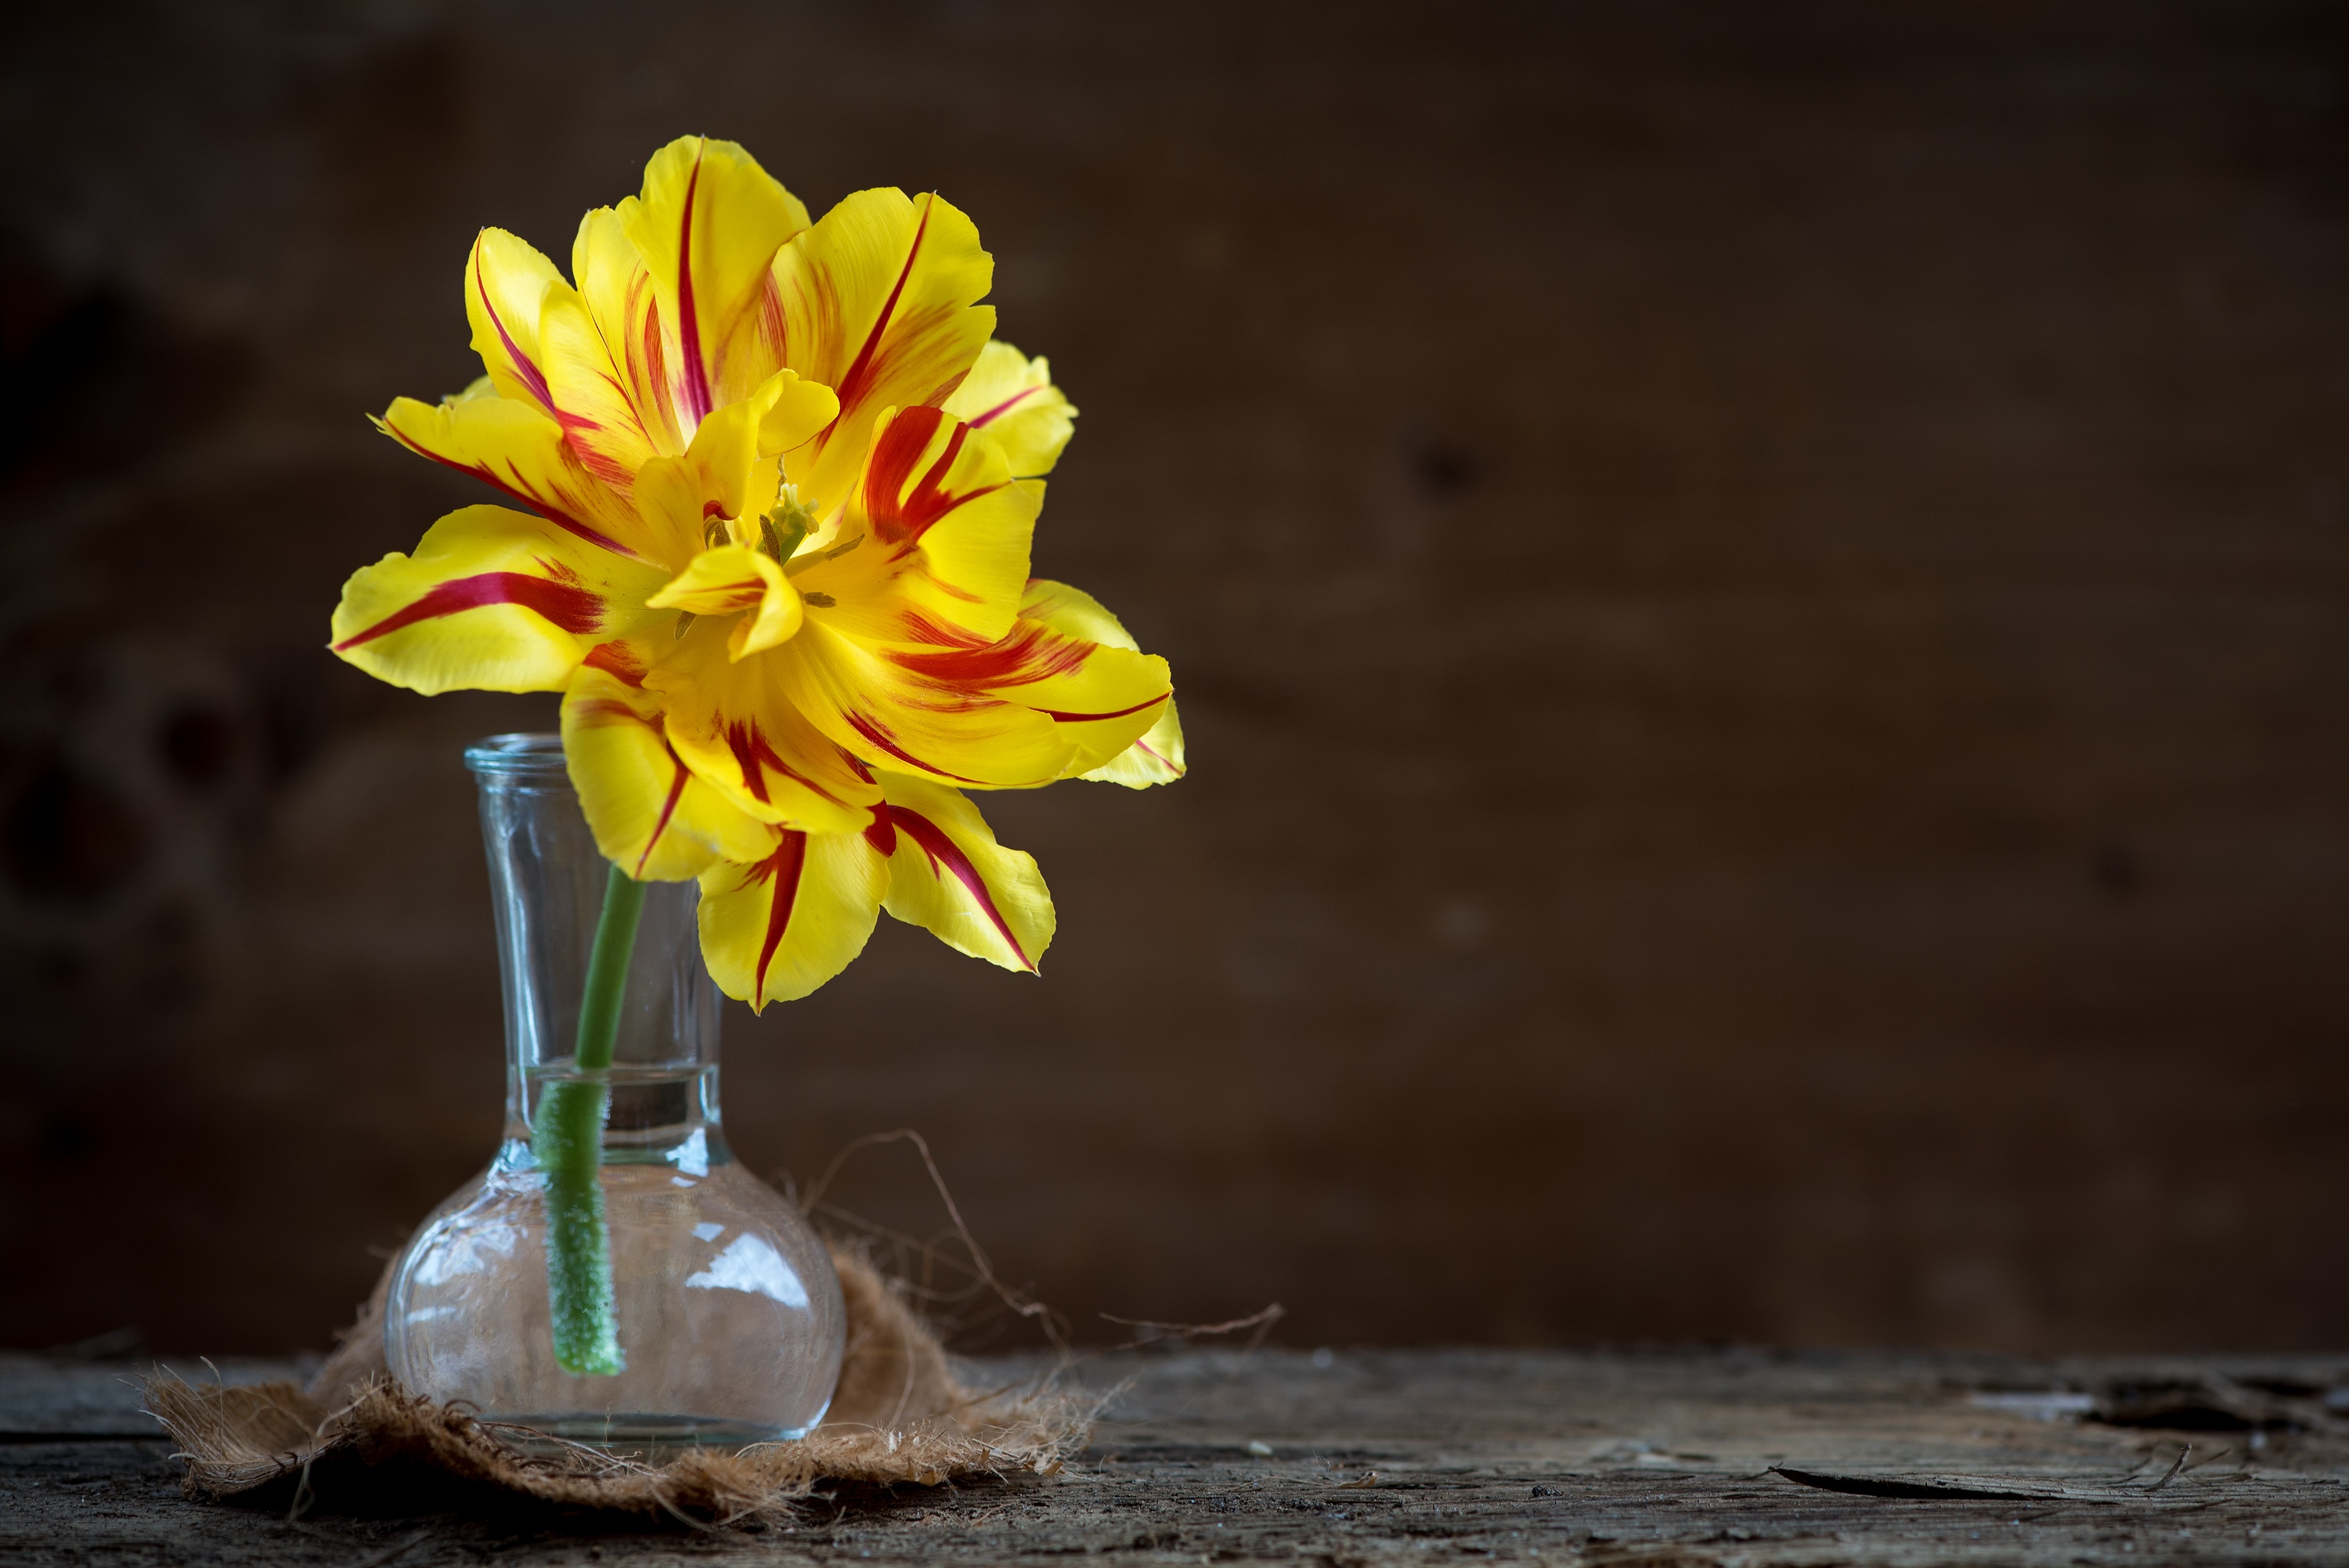
blossom, plant, flower, petal, bloom, glass, rustic, tulip, vase, decoration, yellow, close, flora, still life, deco, close up, spring flower, macro photography, individually, flowering plant, open flower, schnittblume, yellow red, flowers photography, still life photography, a flower, plant stem, land plant